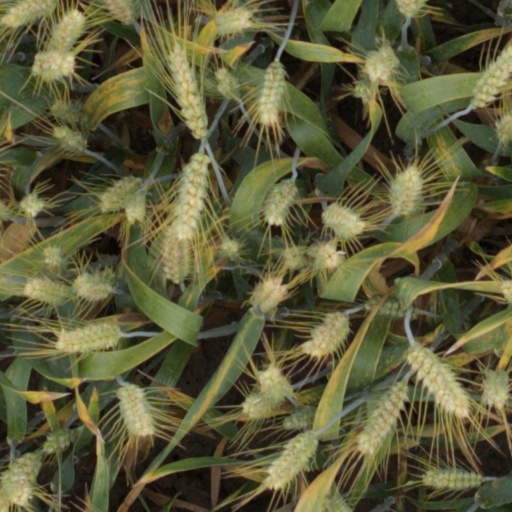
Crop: wheat